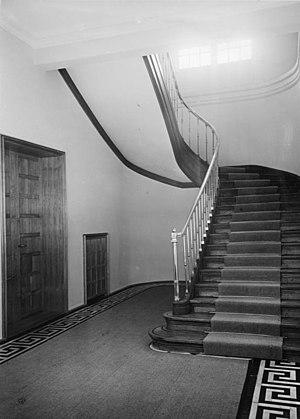
Le palais Schaumburg de Bonn fut la résidence officielle du chancelier fédéral d'Allemagne de 1949 à 1976, d'où son appellation de Haus des Bundeskanzlers.